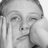
Emotion: neutral